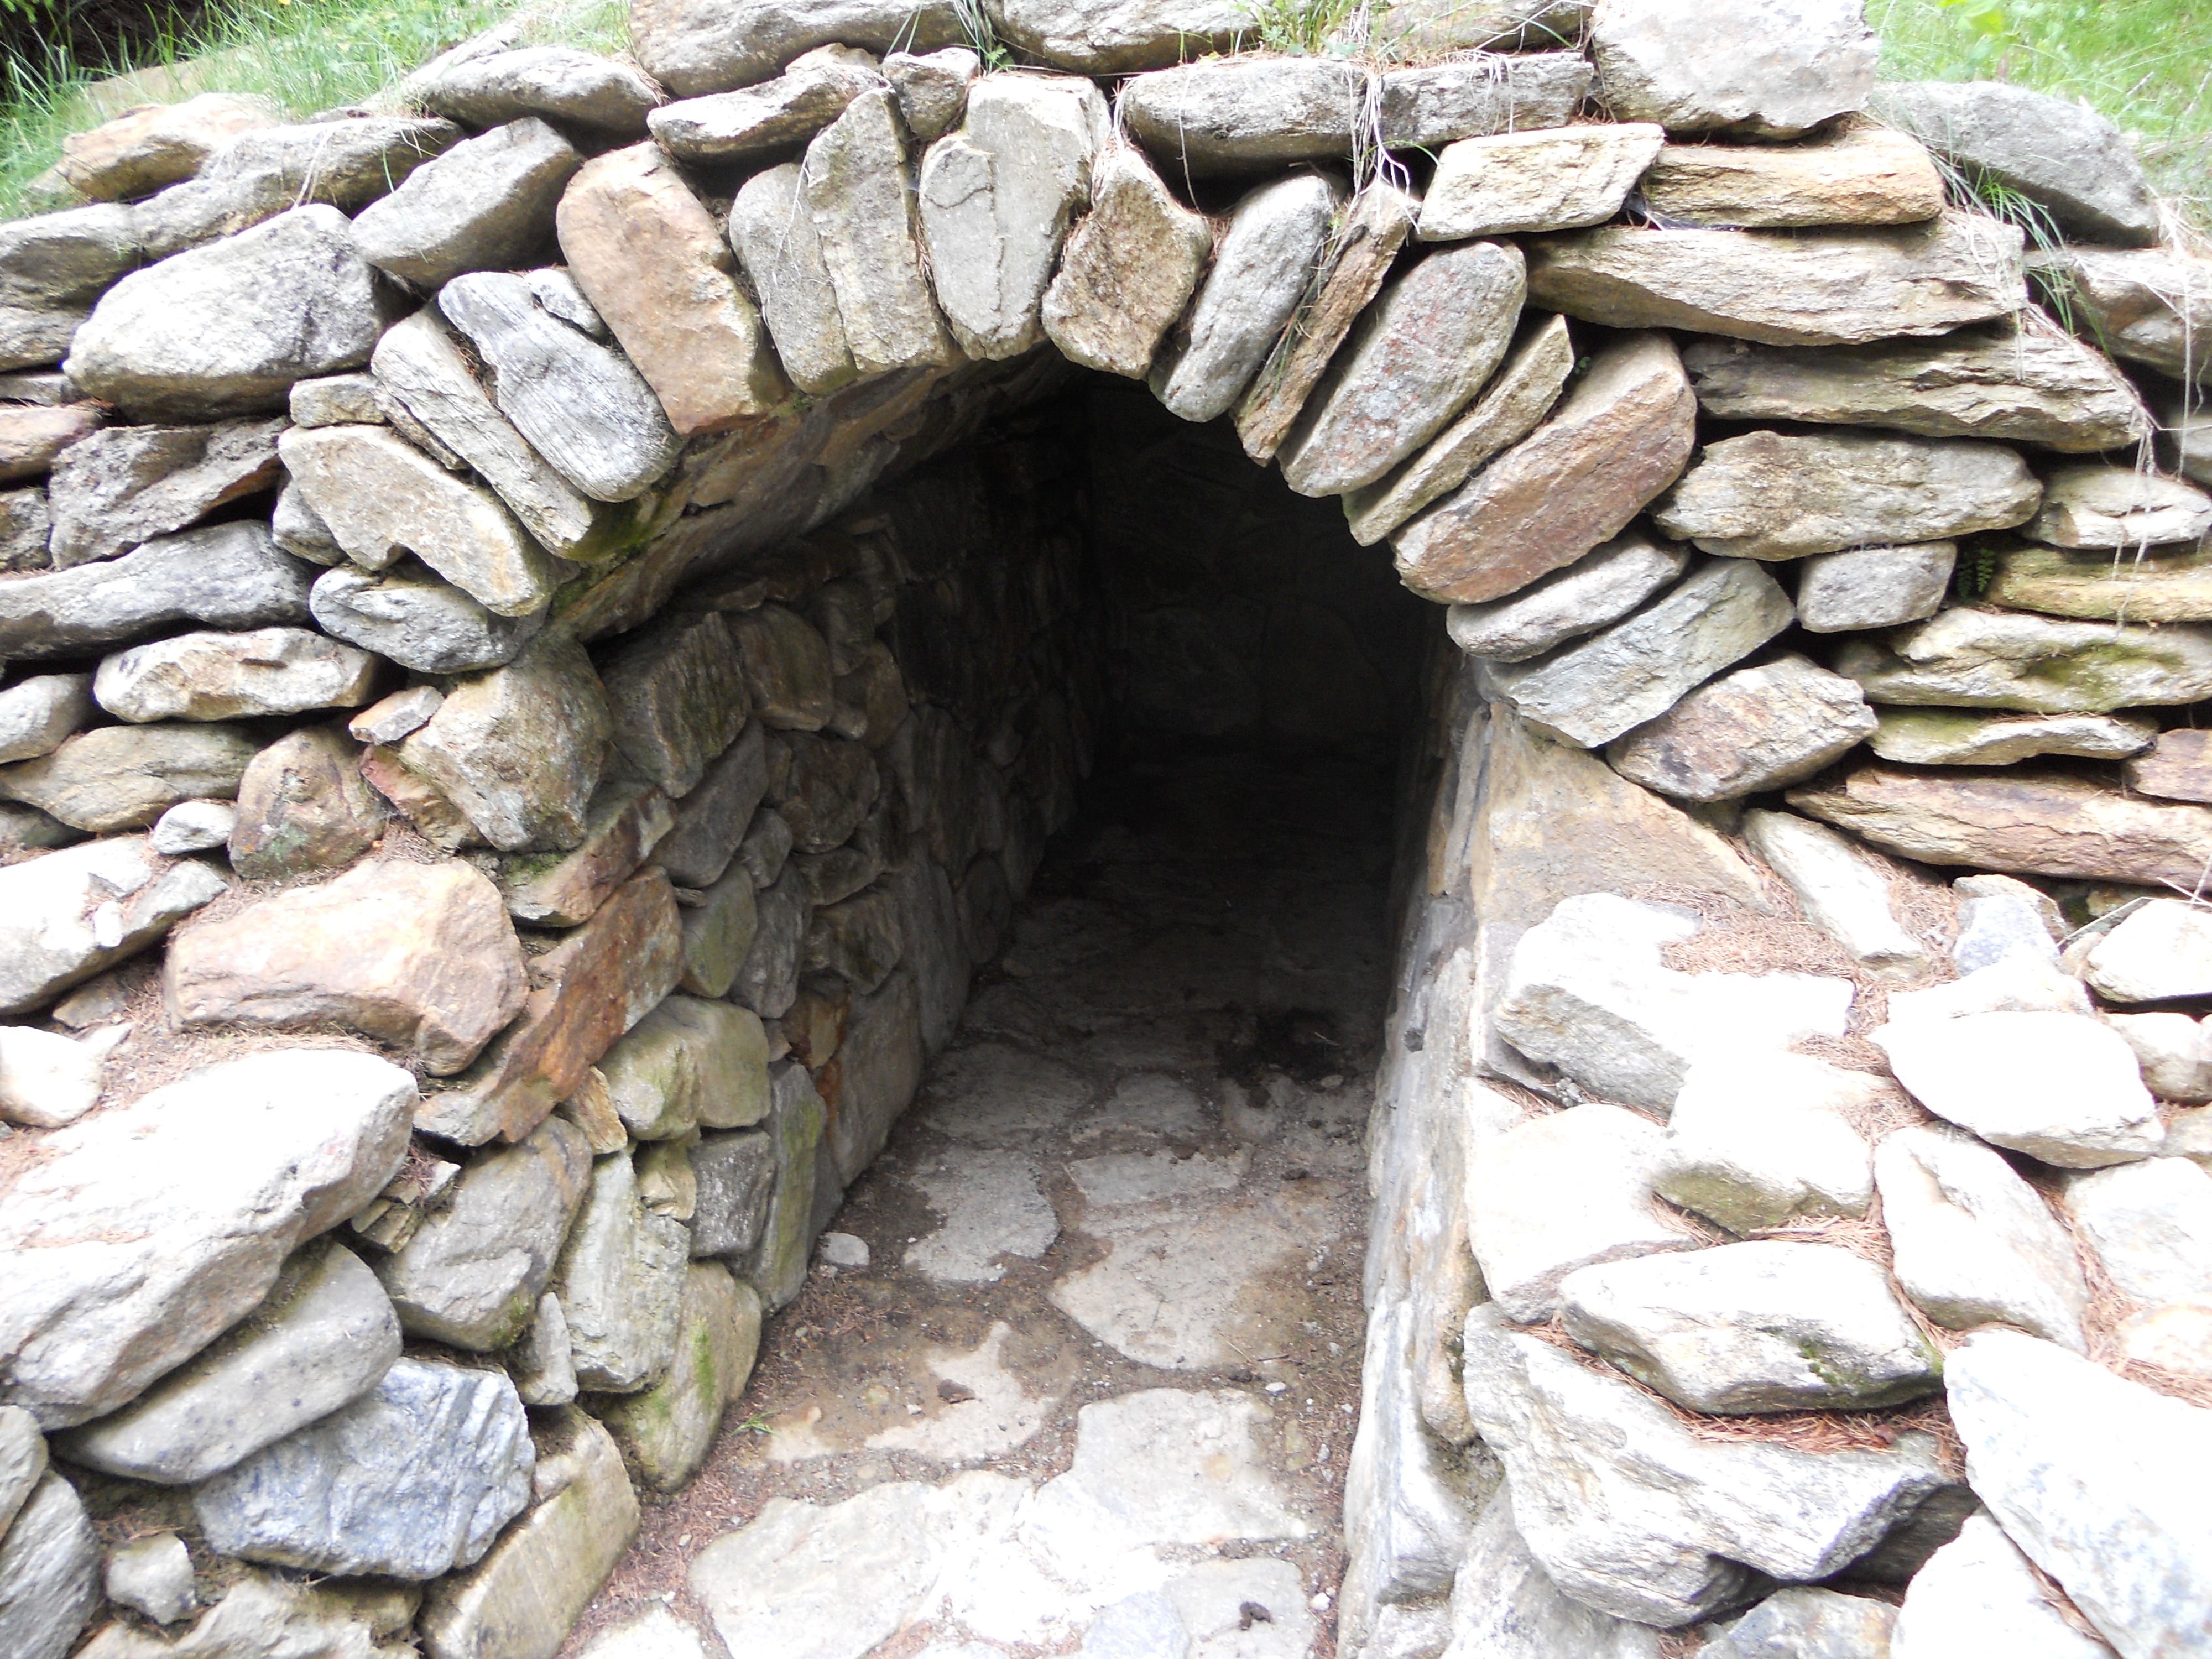
nature, rock, trunk, tunnel, stone wall, stones, mountains, bunker, steinig